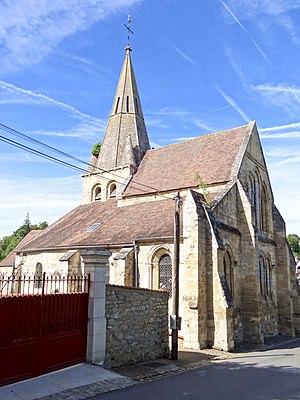
Église Notre-Dame-de-l'Assomption de Gaillon-sur-Montcient - voir titre.
L'église Notre-Dame-de-l'Assomption est une église catholique paroissiale, située à Gaillon-sur-Montcient, dans les Yvelines, en France. Il s'agit probablement toujours de l'église primitive de la paroisse, qui fut achevée vers le milieu du XIIᵉ siècle, puis agrandie au début du XIIIᵉ siècle. Cette église se caractérise par sa silhouette tassée, qui est imputable au clocher roman en grande partie noyé dans les combles, mais néanmoins dominée par une élégante flèche de pierre, et aussi par le fort déséquilibre entre la nef des fidèles et les parties orientales. En effet, la nef ne compte que deux travées, et n'a jamais possédé de bas-côtés, mais est néanmoins voûtée d'ogives dès sa construction à la fin de la période romane. À l'est, le transept également roman, dont la croisée sert de base au clocher, ainsi que le chœur gothique avec ses deux collatéraux, totalisent neuf travées réparties sur trois vaisseaux. Le chœur était à deux niveaux d'élévation, et dépassait deux fois en hauteur ses chapelles latérales, comme en témoigne toujours son chevet avec deux triplets superposés. Mais ses deux voûtes étaient insuffisamment contrebutées, et n'ont pas résisté au temps.